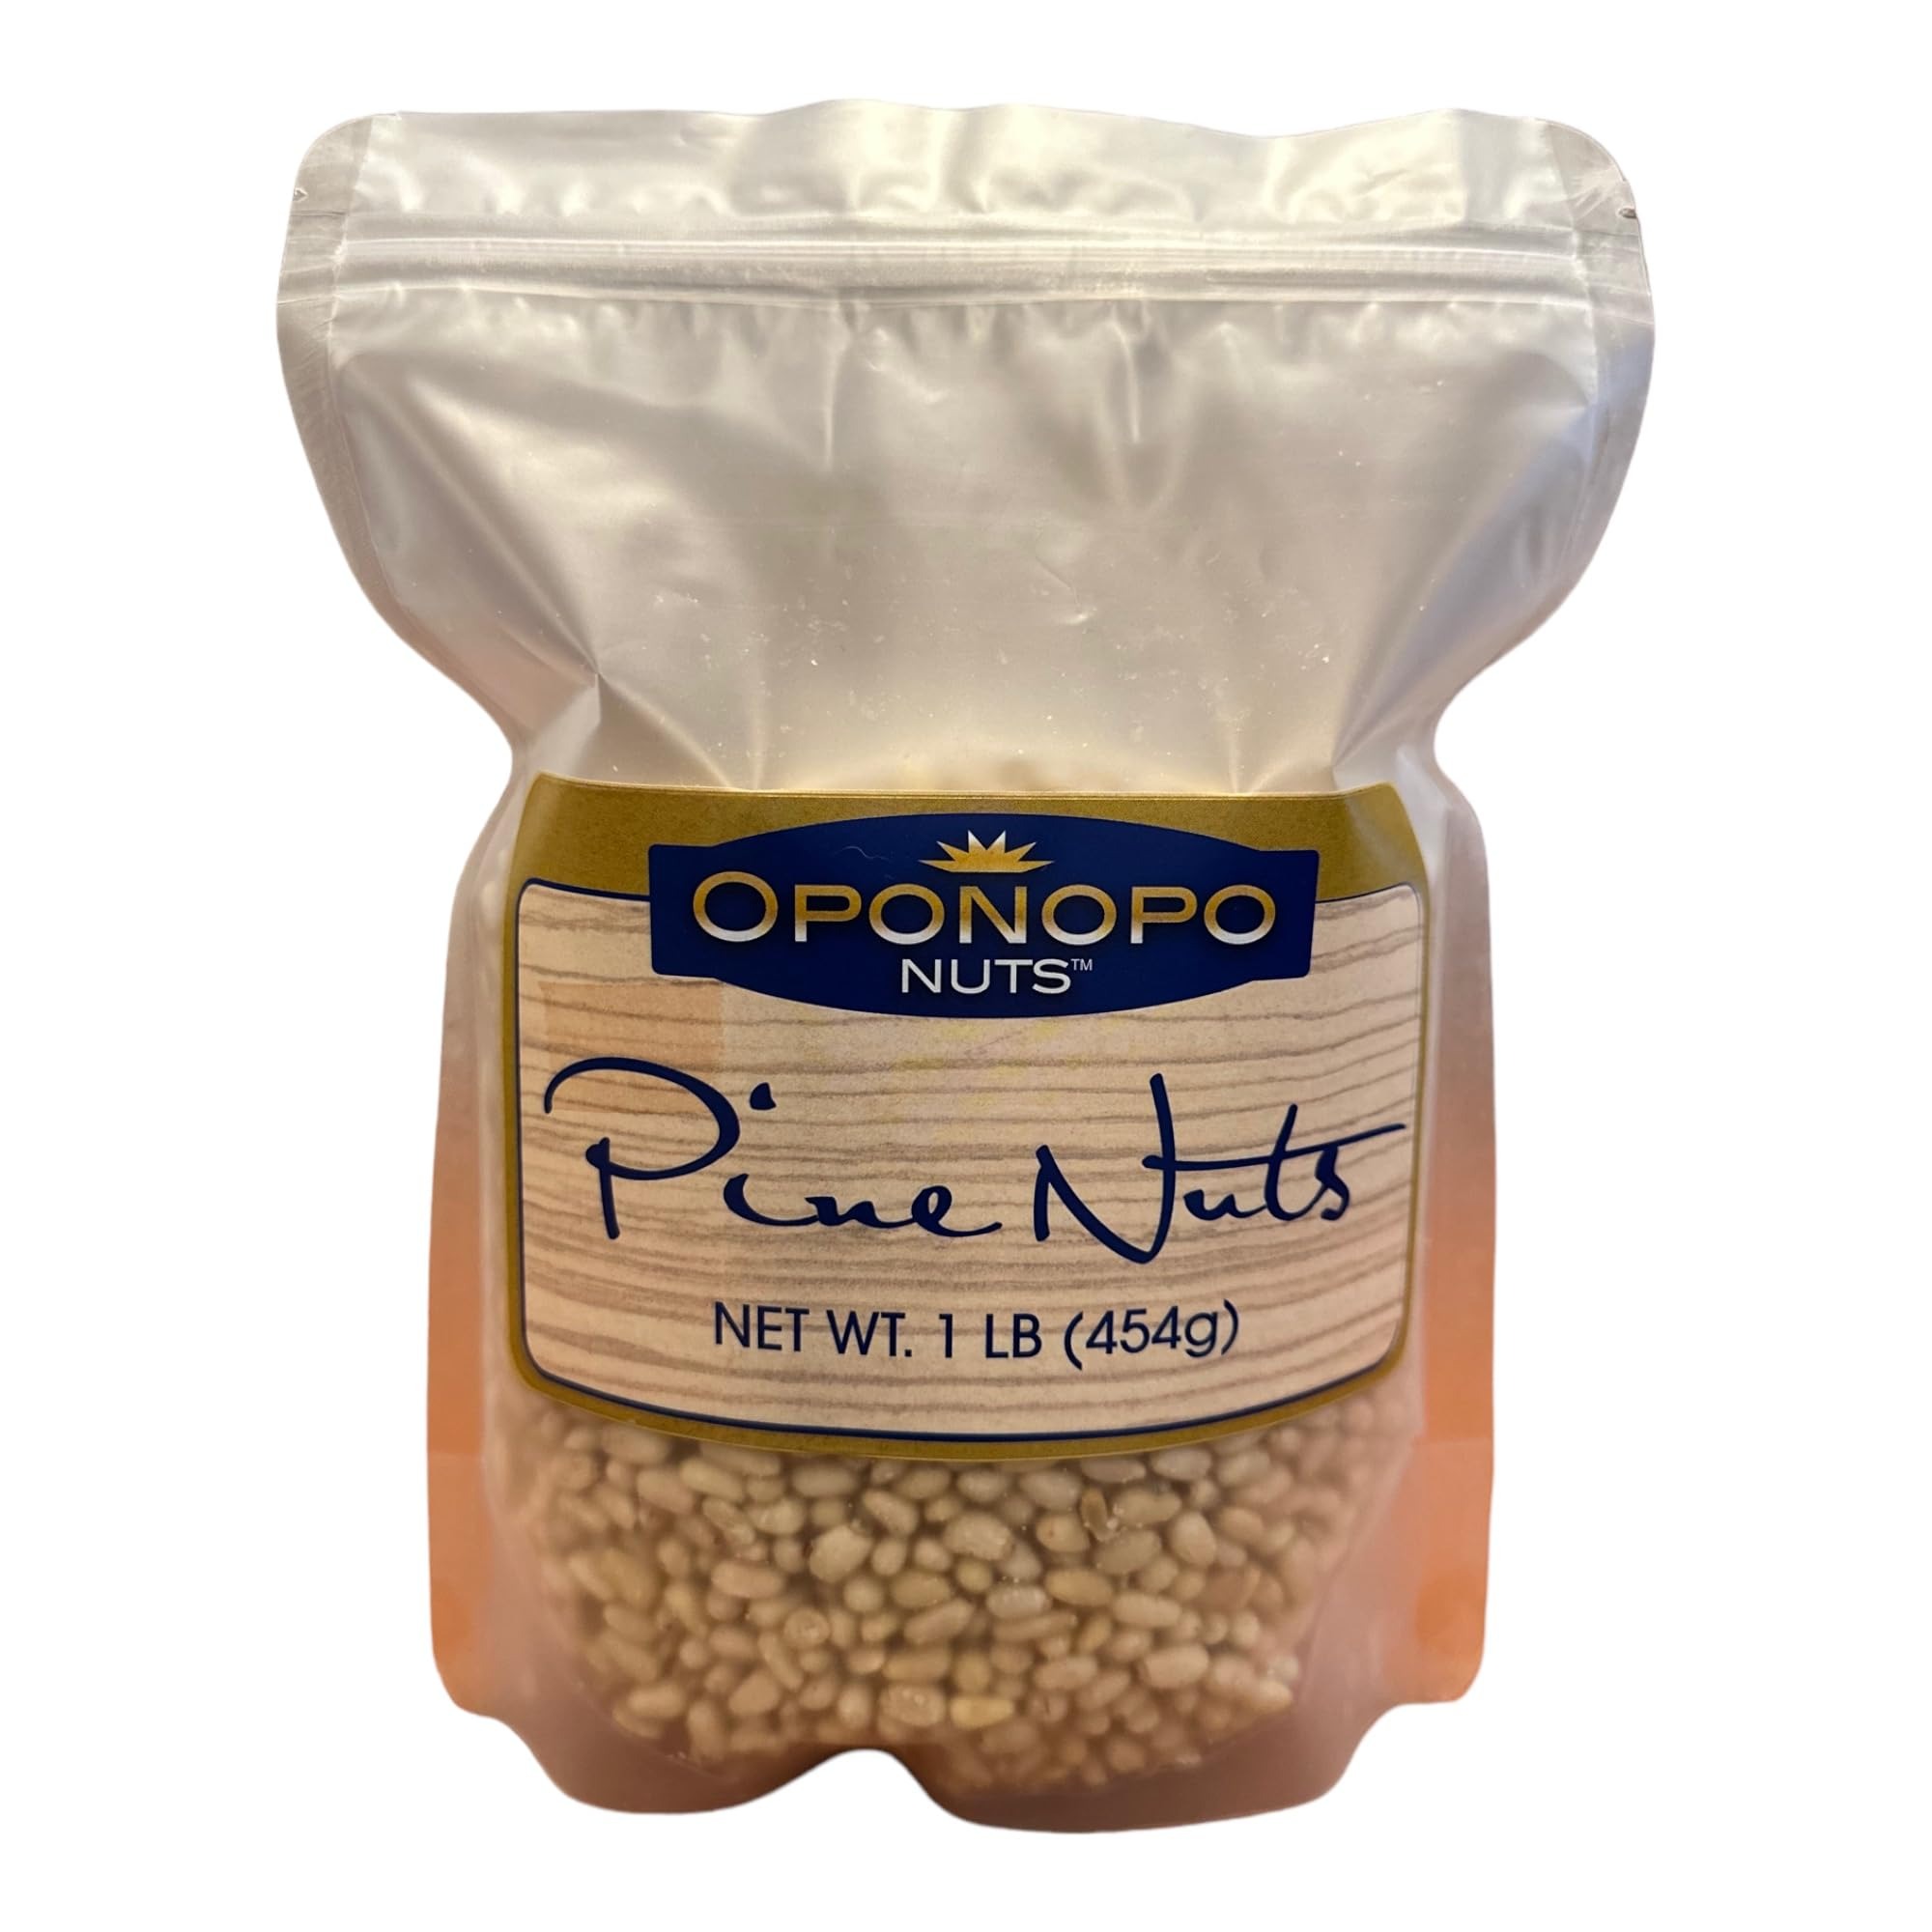
Item Name: Premium Raw Pine Nuts 1 lb (16oz) - Raw & Nutritious Pine Nut Kernels for Cooking & Snacking - Rich in Antioxidants
Bullet Point 1: High-Quality Pine Nuts: Our pine nuts are carefully sourced and selected for their premium quality.
Bullet Point 2: Raw and Nutritious: These pine nut kernels are raw and packed with essential nutrients, making them a healthy addition to your diet.
Bullet Point 3: Versatile Ingredient: Add a delicate nutty flavor to your salads, pasta dishes, and sauces with these pine nuts.
Bullet Point 4: Antioxidant-Rich: Pine nuts are known for their high antioxidant content, supporting overall well-being.
Bullet Point 5: Heart-Healthy: Incorporate pine nuts into your diet for their potential heart health benefits.
Bullet Point 6: Gourmet Snacking: Enjoy these pine nuts as a satisfying snack on their own or mixed with other nuts and dried fruits.
Bullet Point 7: Vegan and Gluten-Free: Our pine nuts are suitable for a variety of dietary preferences, including vegan and gluten-free diets.
Bullet Point 8: Carefully Packaged: The pine nuts are sealed for freshness, ensuring they retain their flavor and crunchiness.
Bullet Point 9: Ideal for Cooking: Use these pine nuts to create delicious pesto, baked goods, and more.
Bullet Point 10: Oponopo Nuts
Product Description: Indulge in the natural goodness of our premium raw pine nuts. Oponopo Nuts pine nut kernels are a versatile and nutritious addition to your culinary creations. Bursting with antioxidants and potential heart-healthy benefits, these pine nuts make an ideal ingredient for salads, pasta dishes, sauces, and more. Beyond cooking, they're a delightful snack on their own, offering a nutty and satisfying crunch. Whether you're a gourmet cook or a health-conscious snacker, our carefully sourced and packaged pine nuts are here to elevate your kitchen adventures. Discover the wholesome taste and health benefits of pine nuts today.
Value: 16.0
Unit: Ounce

Price: 24.89